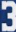
Number: 3